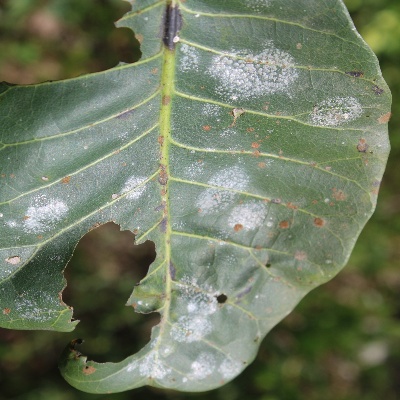
Crop: Cashew
Condition: red rust